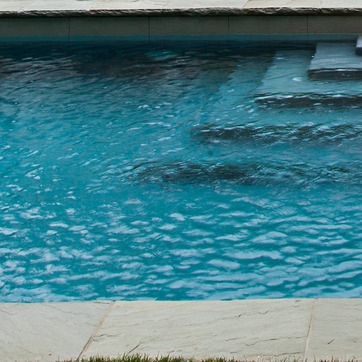
Material: water